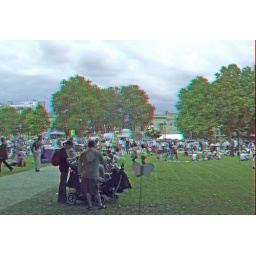
Bristol Harbour festival 2010 Queens Square in anaglyph 3D stereo red cyan glasses to view